Battle of Anghiari

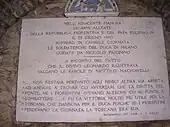
Plaque in memory of the battle of Anghiari

The battle was described in histories written by contemporaries Leonardo Bruni and Flavio Biondo, both of whom concentrate on the actions of individuals, though there is some discussion of equipment and tactics. Machiavelli, in contrast, gives a detailed account of the strategy and tactics used by both sides, but presents the battle as "a striking example of the wretched state of military discipline in those times", arguing that the mercenary knights who ran the armies of the day had no motive to fight for victory.